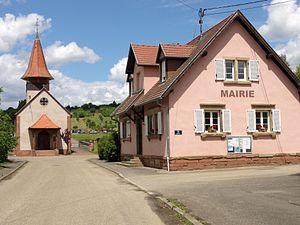
Issenhausen est une commune française de la plaine d'Alsace située à 29,2 km au nord-ouest de Strasbourg dans le département du Bas-Rhin, en région Grand Est.